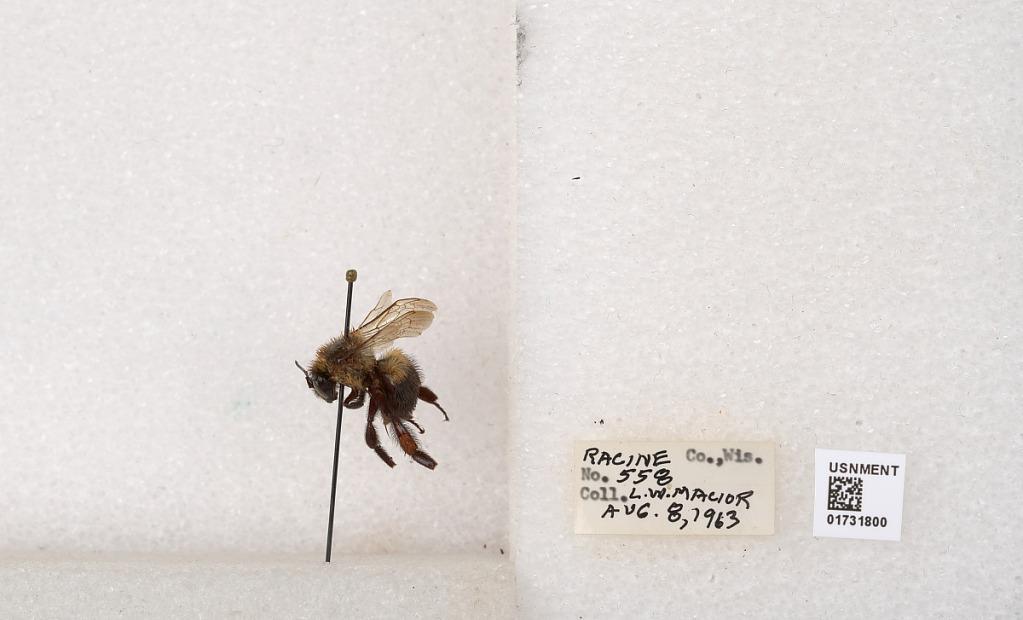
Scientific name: Bombus impatiens Cresson
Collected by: L. Macior
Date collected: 1963-8-8
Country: United States
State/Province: Wisconsin
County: Racine
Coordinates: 42.7299, -87.8123